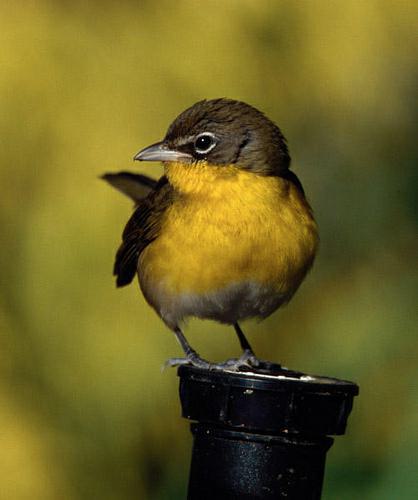
A photo of a yellow breasted chat